Mairie de Saint-Ouen station

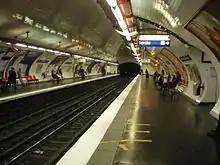
Line 13 platforms

Line 13 station has a standard configuration. It has two platforms separated by the metro tracks and the arch is elliptical. The decoration is in the "Ouï-dire" style in red. The lighting canopy, is in the same colour, supported by curved brackets in the shape of a scythe. The direct lighting is white while the indirect lighting, projected on the vault, is multi-coloured. The white ceramic tiles are flat and cover the walls, the vault and the tunnel exits. The advertising frames are red and cylindrical and the name of the station is written in the Parisine font on enamel plates. The platforms are equipped with red "Motte" style seats.